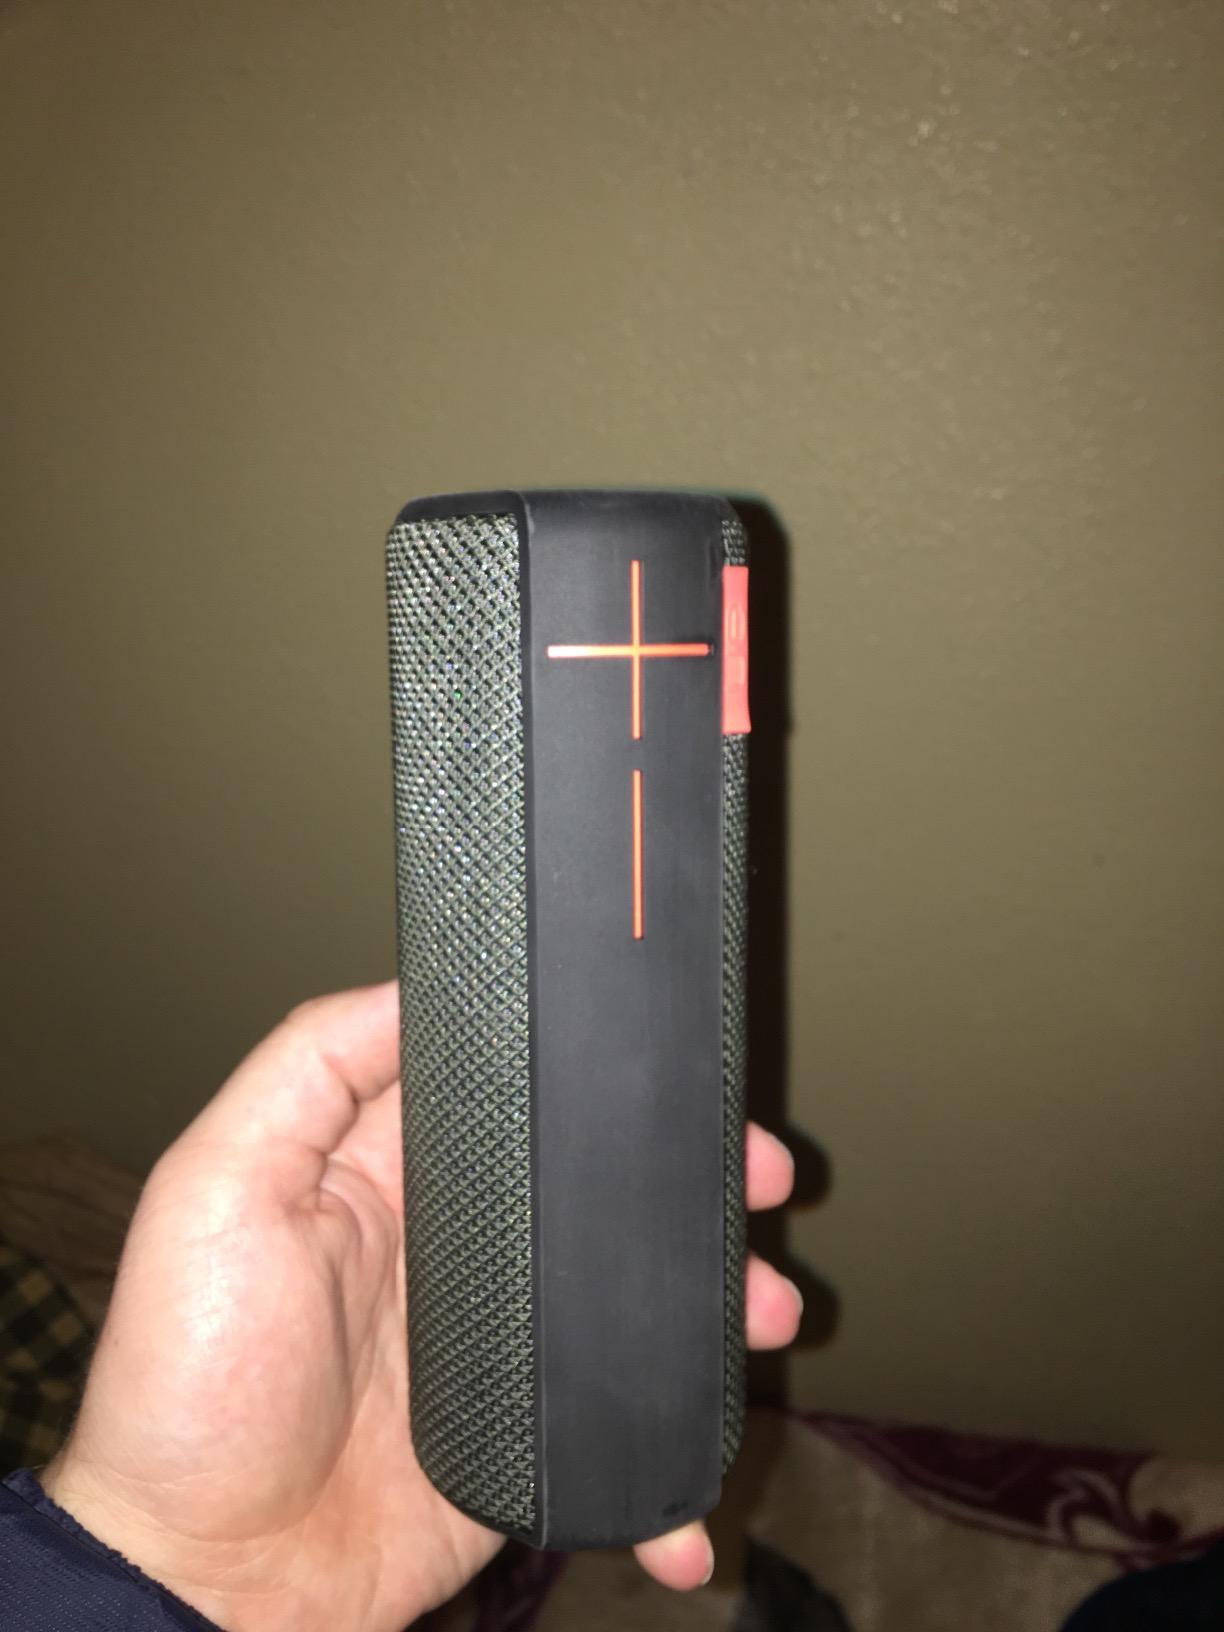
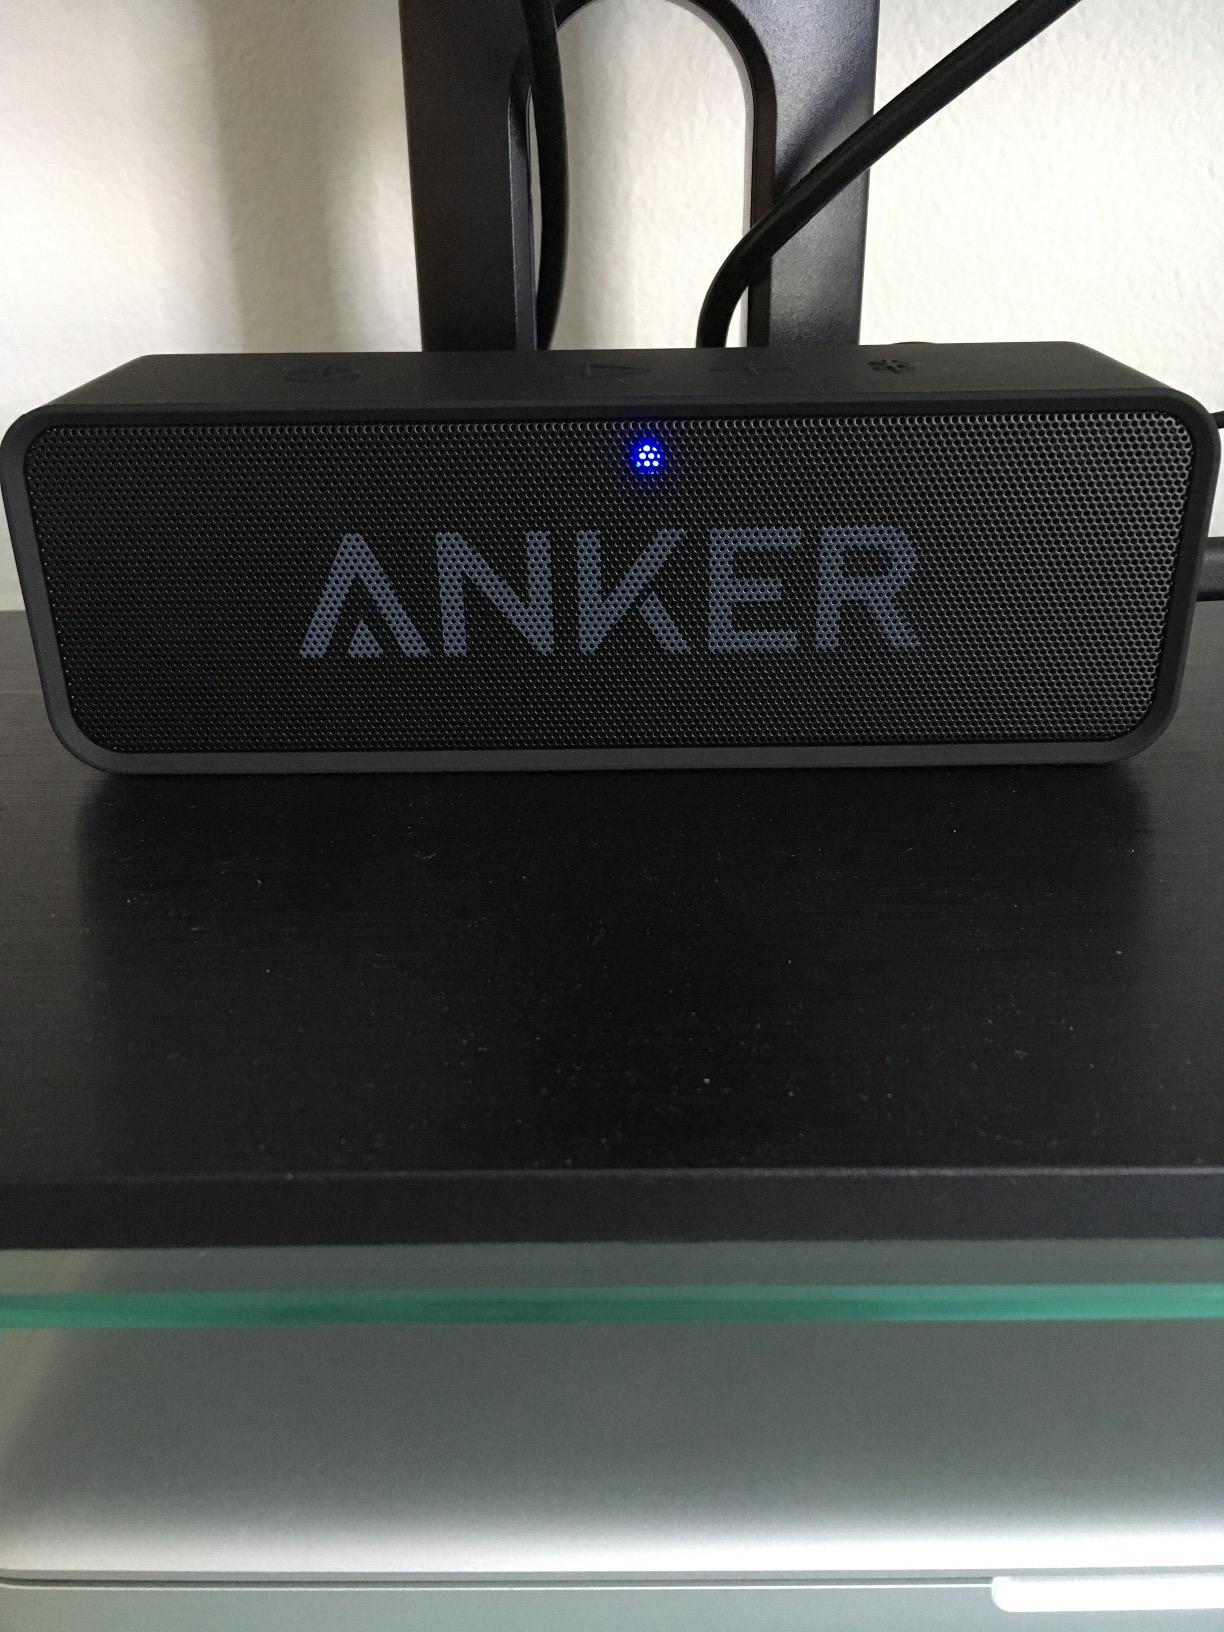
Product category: speaker
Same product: no